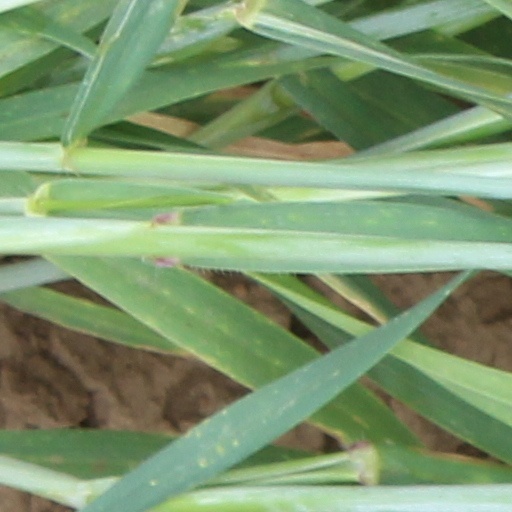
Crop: wheat